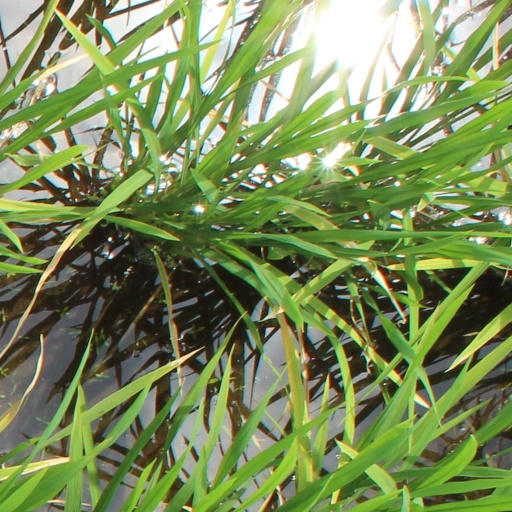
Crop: rice